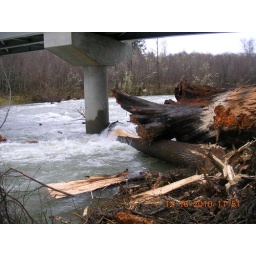
WSDOT crews cut logs to clear the debris under the SR 110 bridge over the Sol Duc River.